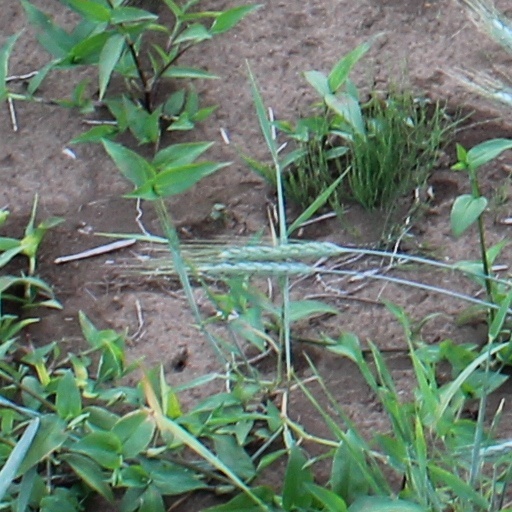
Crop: wheat